The Jayhawks

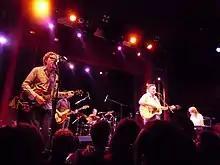
The Jayhawks in 2012

In April 2009, "Billboard" reported that the Jayhawks had reunited. The band's mid-1990s lineup played two shows that summer, one at Barcelona's Primavera Sound Festival on May 30 and one at Minneapolis's Basilica Block Party on July 10. Band co-leader Louris told "Billboard" that the reunion would be a part-time thing: "I think the plan is that we're going to play festivals. Next year, we're hoping to play Bonnaroo and things like that. We'll see if it grows from there."